Huế (provincial city)

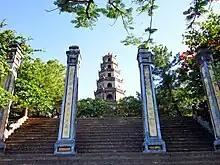
Pagoda of the Celestial Lady

The design of the modern-day "áo dài", a Vietnamese national costume, developed from the costumes worn by civilians in Đàng Trong in the 18th century after the costume reform of lord Nguyễn Phúc Khoát. A court historian of the time described the rules of dress as follows: